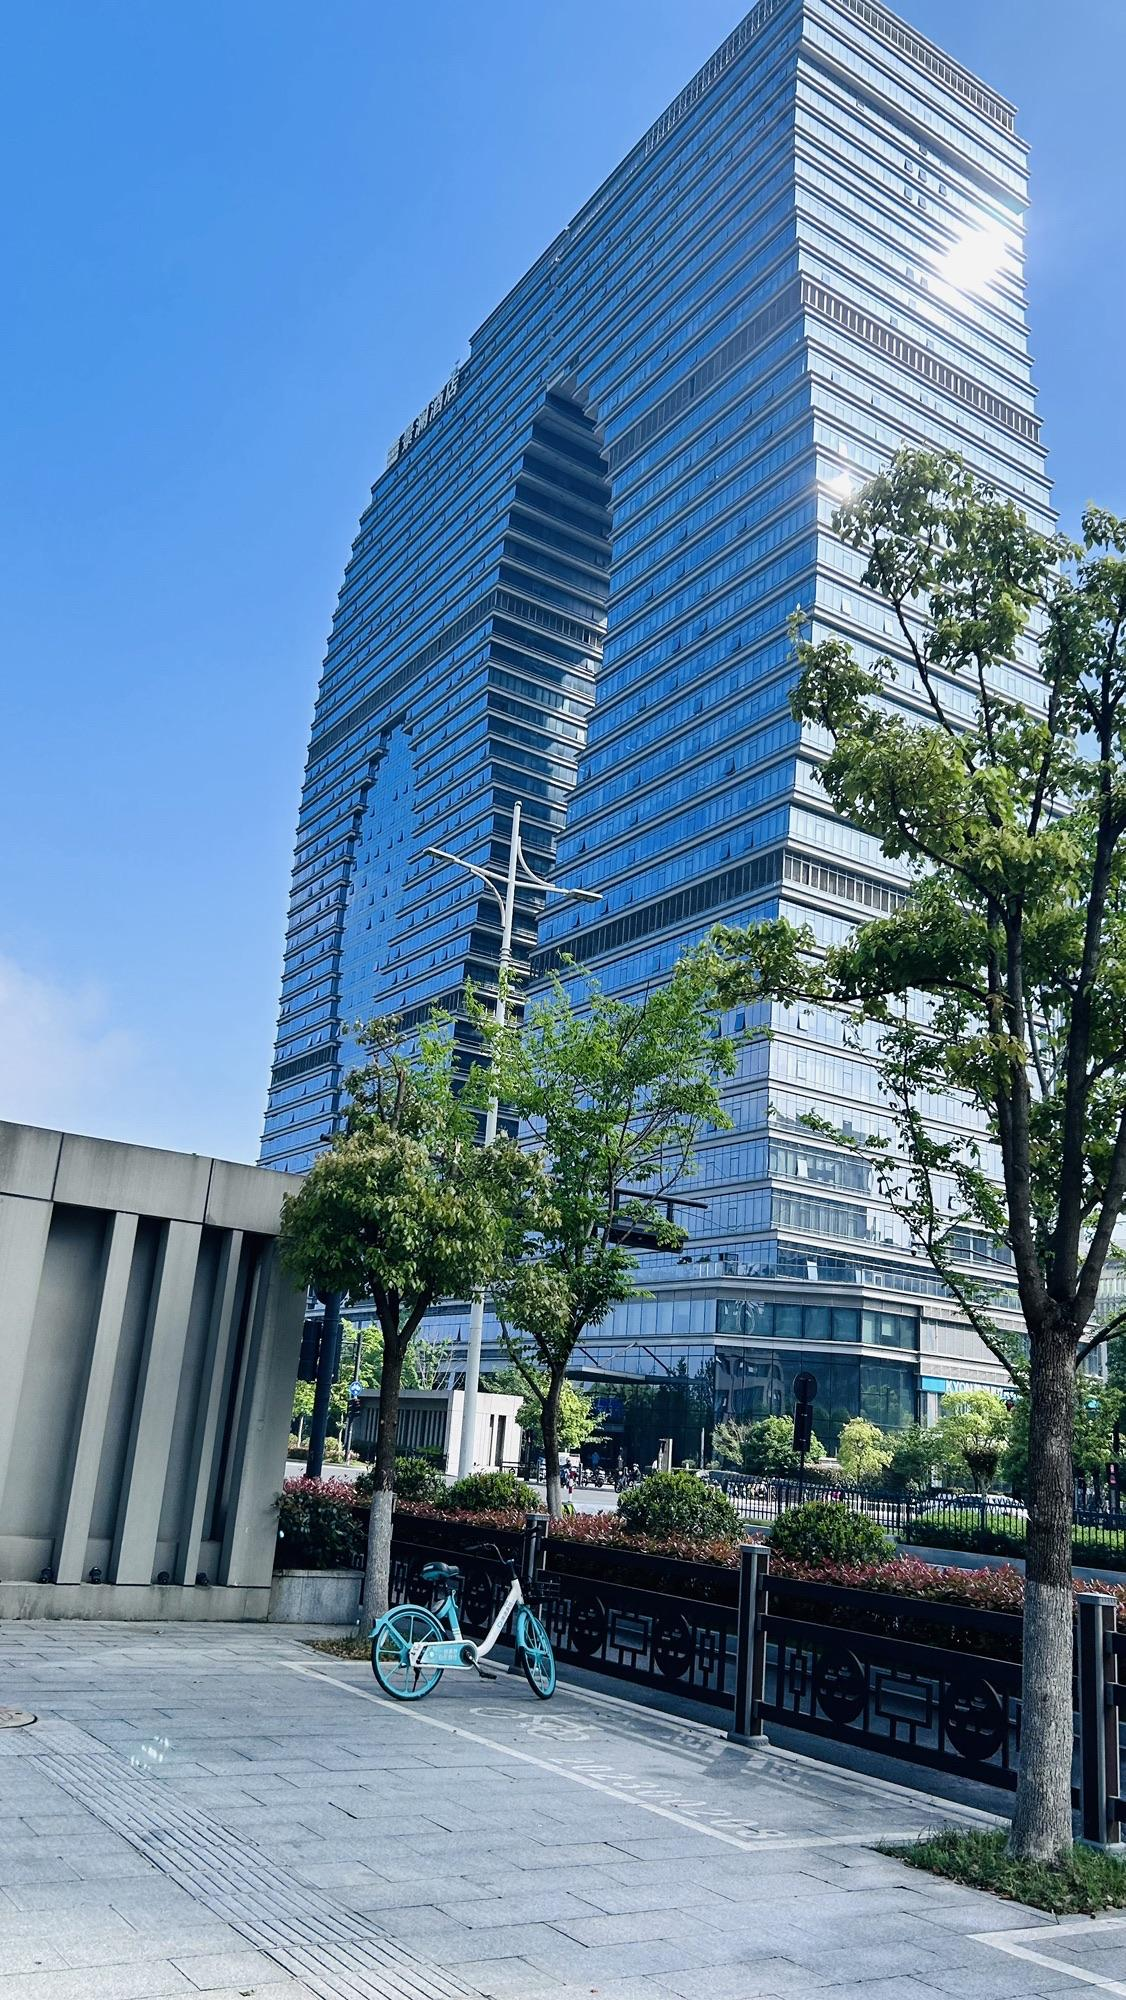
地标名称：杭州印
所在城市：杭州市·滨江区